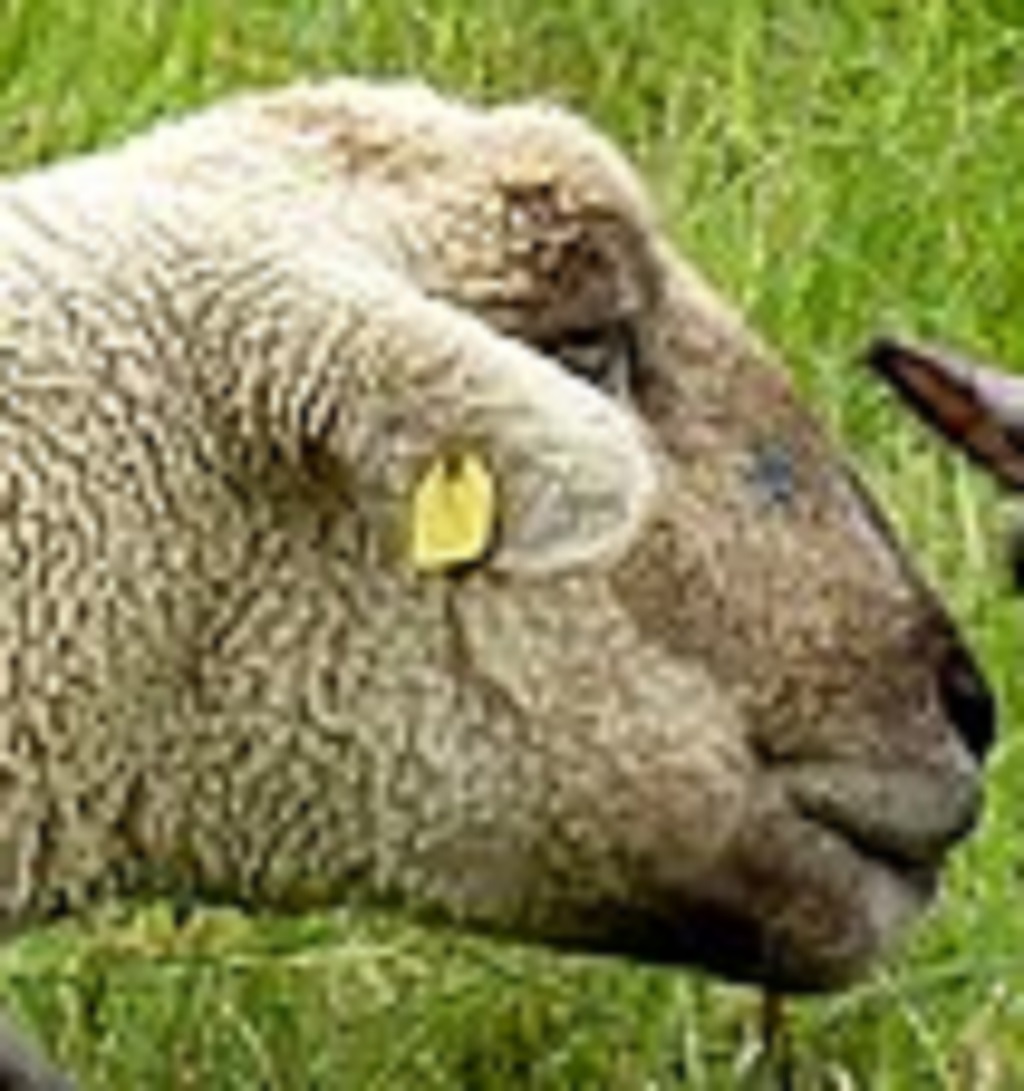
Label: no pain